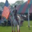
Label: horse